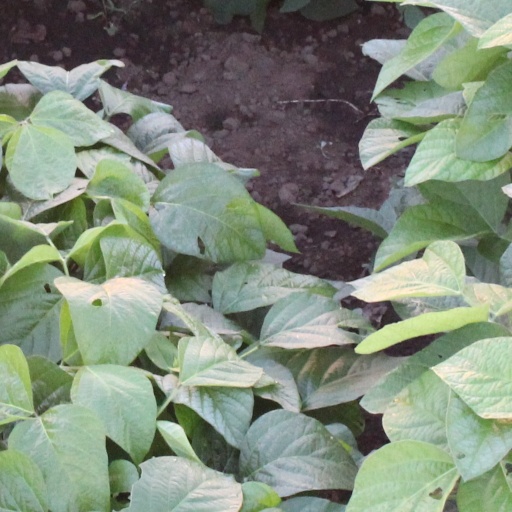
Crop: soybean